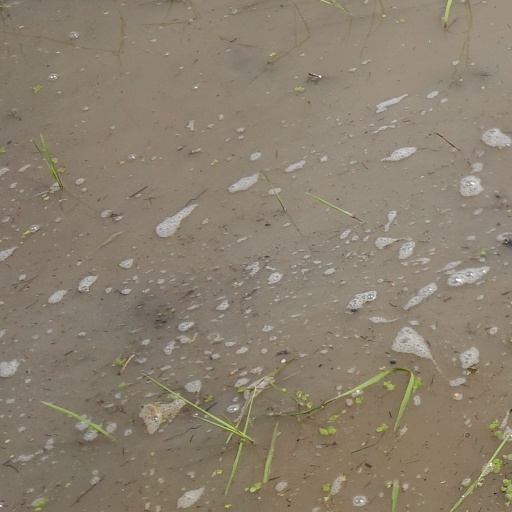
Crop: rice